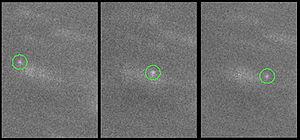
Halimède est un satellite naturel de Neptune.
Dans le Système solaire, 184 satellites naturels ont été mises en évidence comme orbitant autour d'une planète ou d'une planète naine. On en dénombre près de 345 autour de planètes mineures et des découvertes sont annoncées régulièrement. Parmi ces satellites, seuls 19 ont une masse suffisante pour avoir acquis une forme sphéroïdale sous l'effet de leur propre gravité.